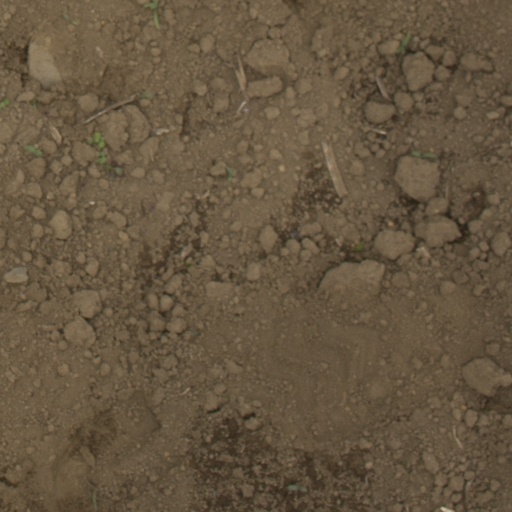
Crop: Jerusalem artichoke